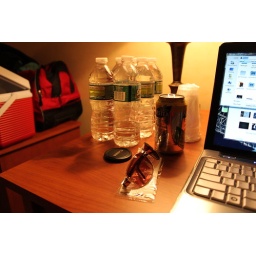
Chillin' with so much water after walking around Buffalo too much.